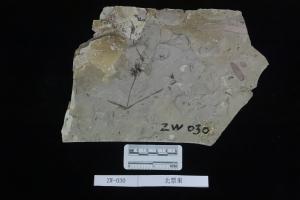
一个化石属于被子植物，其特征描述:枝条较细，分支基部具细小的气生根，丝状；分支顶端具果实，团聚呈花蕊状；果实近倒三角形或椭圆形，少数呈横椭圆形，果实形体较小。